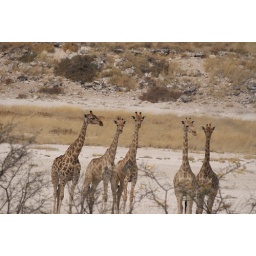
Look at that bright orange truck passing by guys...